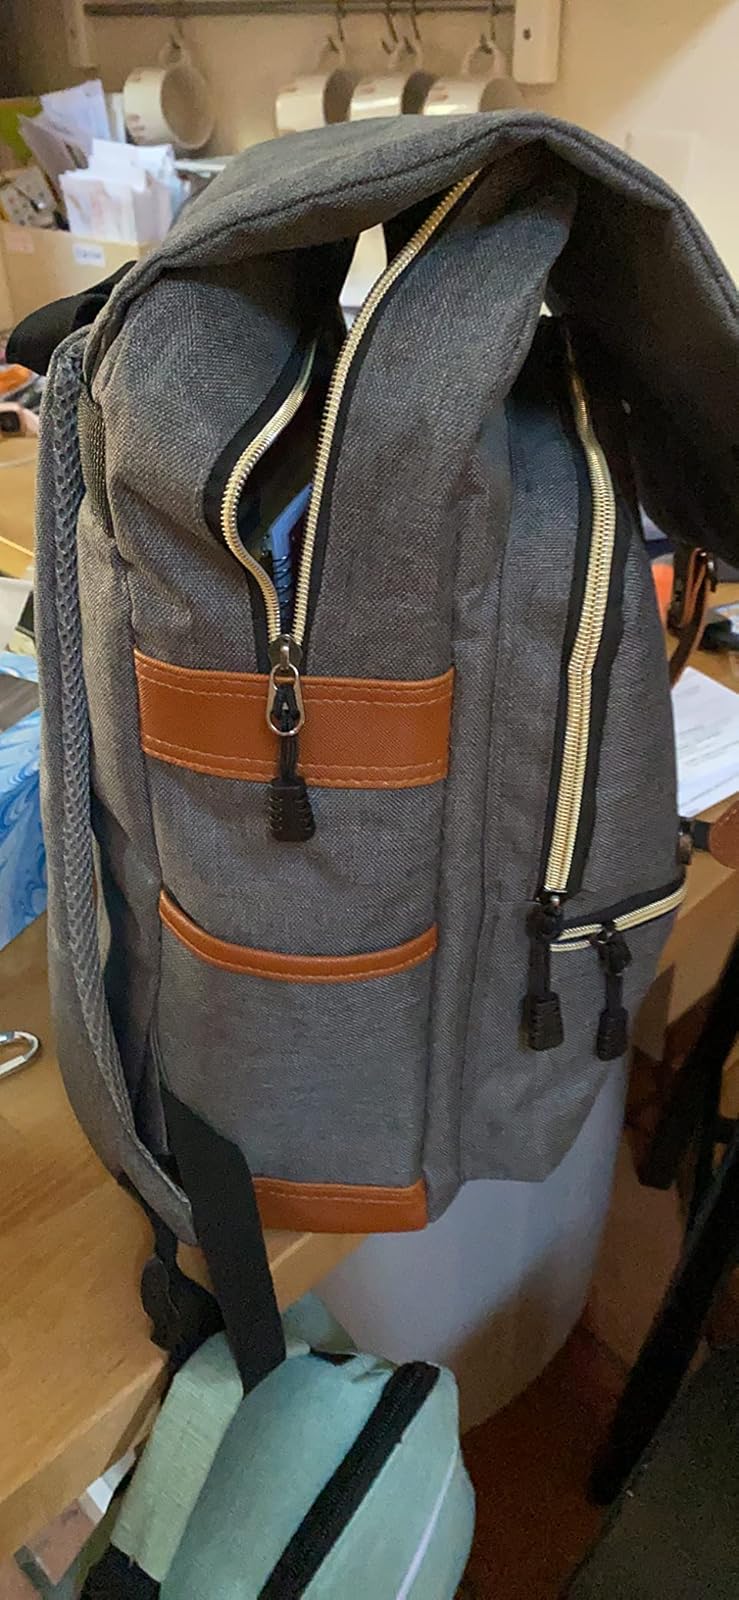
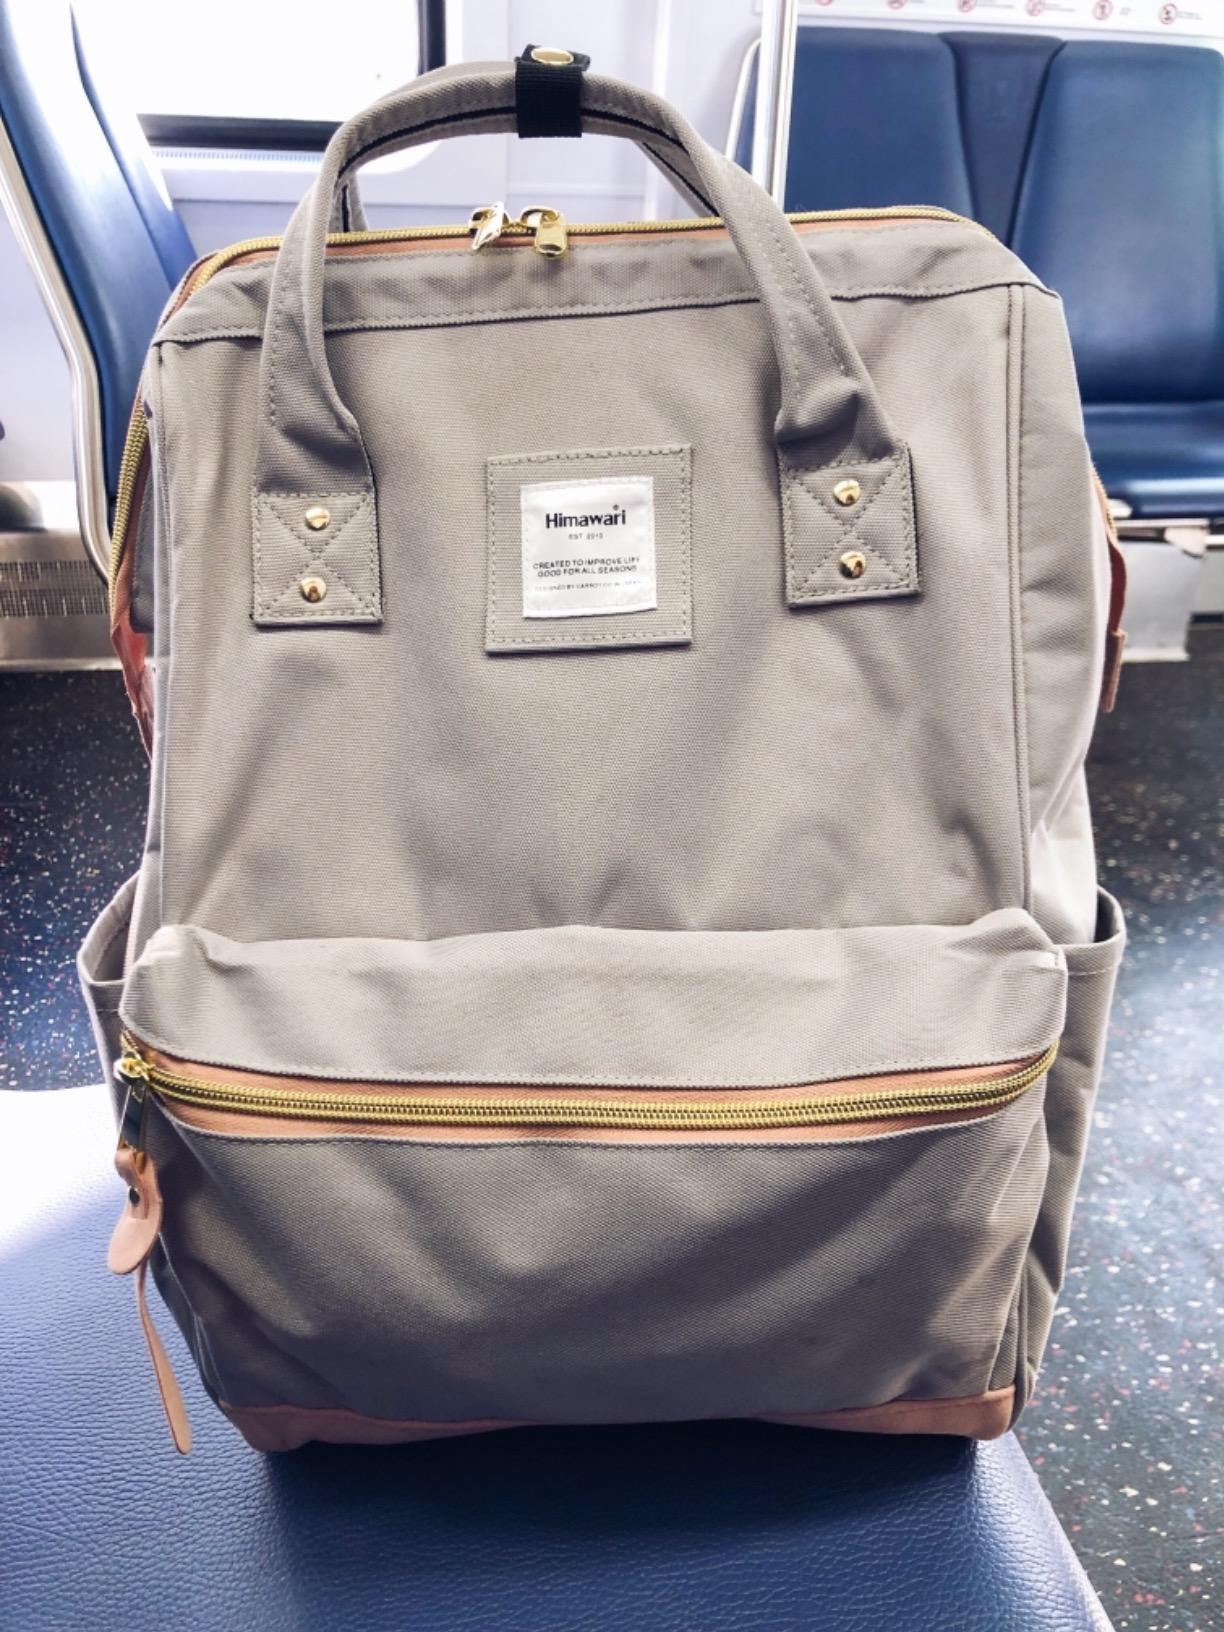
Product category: bag
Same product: no